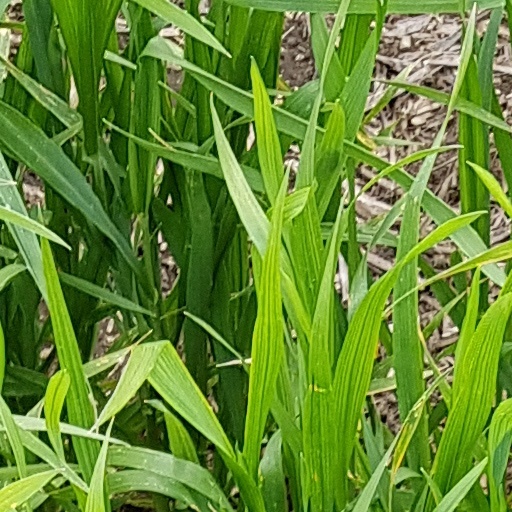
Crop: wheat